List of Liverpool F.C. players (25–99 appearances)

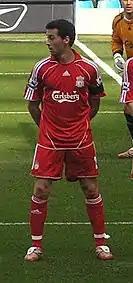

Liverpool Football Club is an English association football club based in Liverpool, Merseyside. The club was formed in 1892 following a disagreement between the board of Everton and club president John Houlding, who owned the club's ground, Anfield. The disagreement between the two parties over rent resulted in Everton moving to Goodison Park from Anfield, which left Houlding with an empty stadium. Thus, he founded Liverpool F.C. to play in the empty stadium. Liverpool won the First Division title for the first time in 1901; since then, the club has won a further 19 league titles, along with eight FA Cups and ten League Cups. They have also been crowned champions of European football on six occasions, winning the European Cup/UEFA Champions League in 1977, 1978, 1981, 1984, 2005 and 2019. The club was one of 22 members of the Premier League when it was formed in 1992. They experienced the most successful period in their history under the management of Bob Paisley, who guided the team to 21 trophies in nine seasons.